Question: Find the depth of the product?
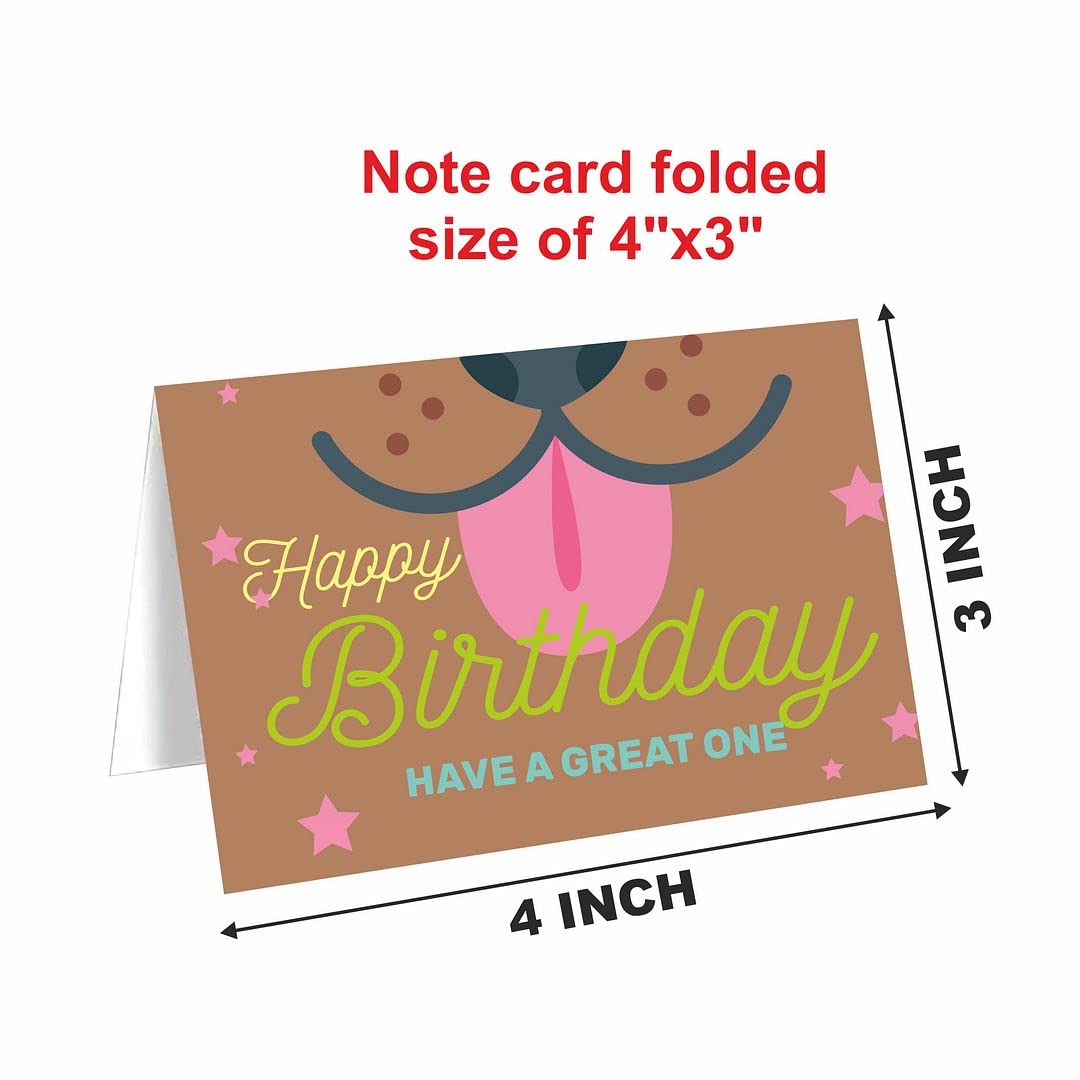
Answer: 3.0 inch